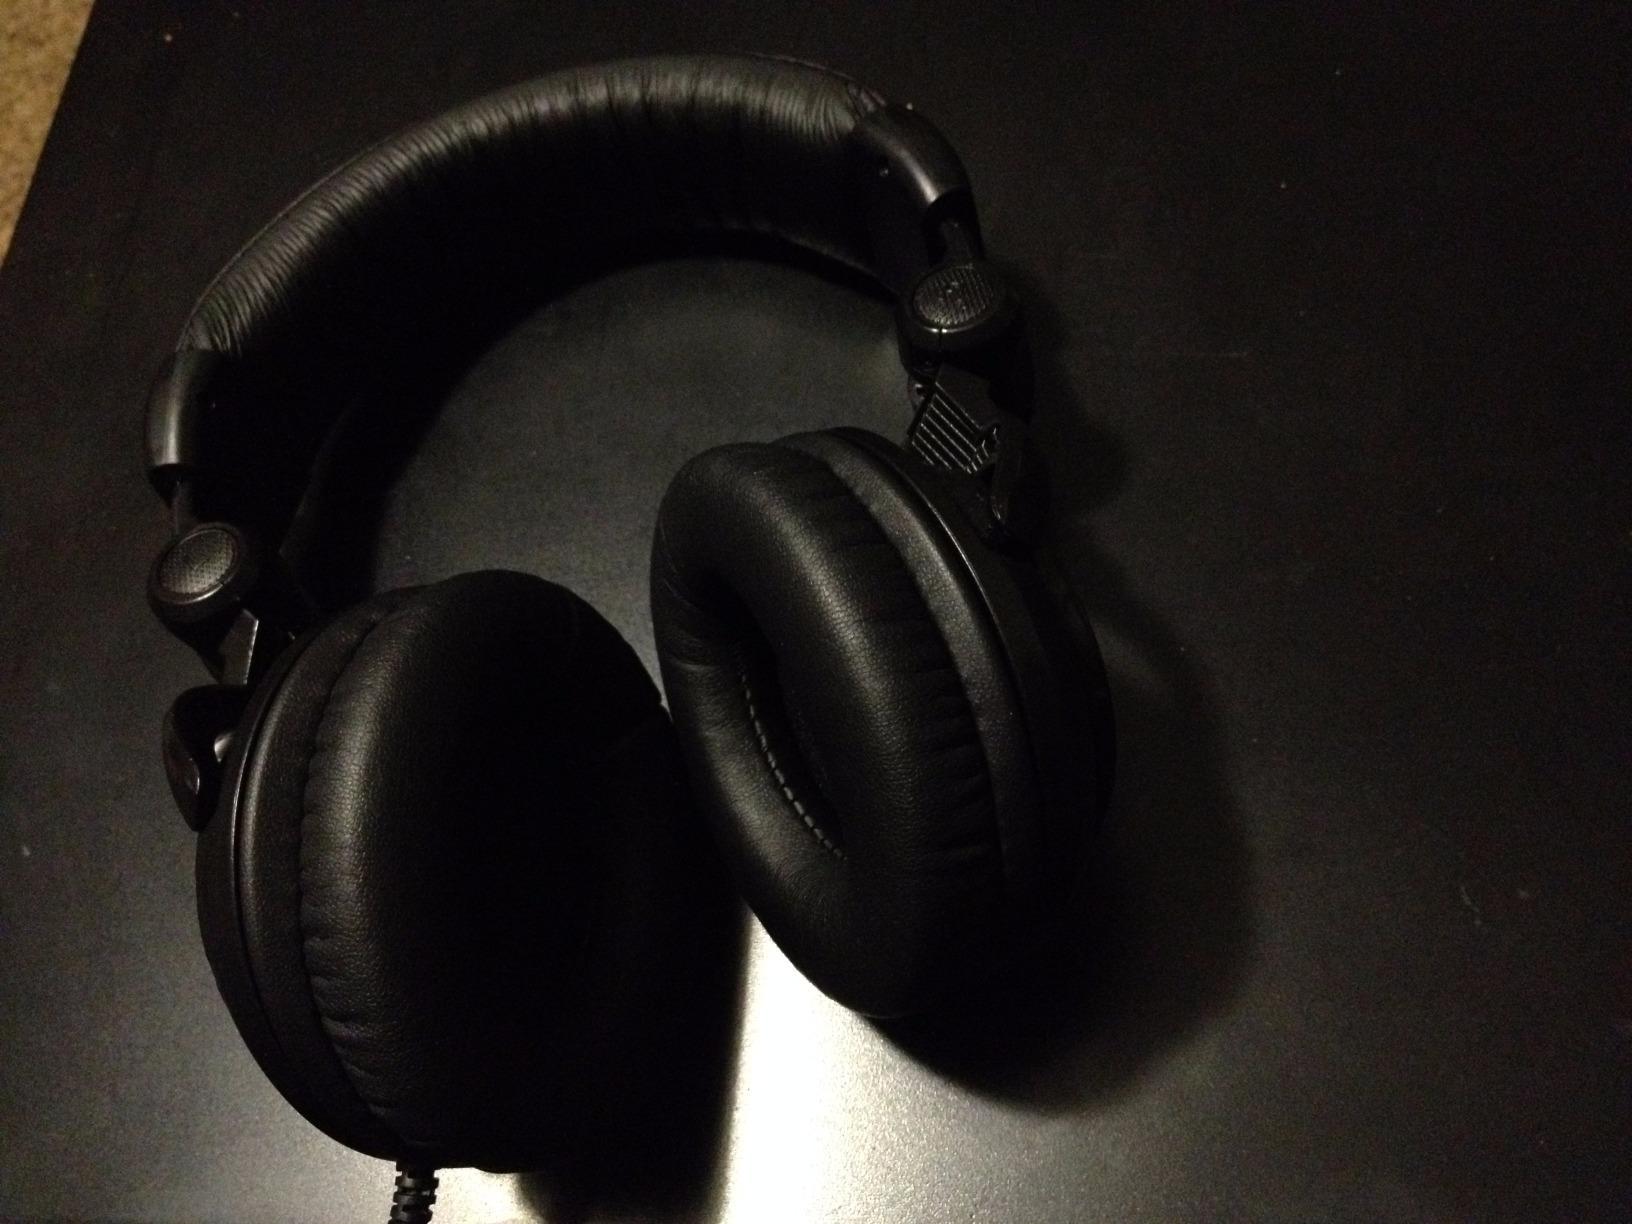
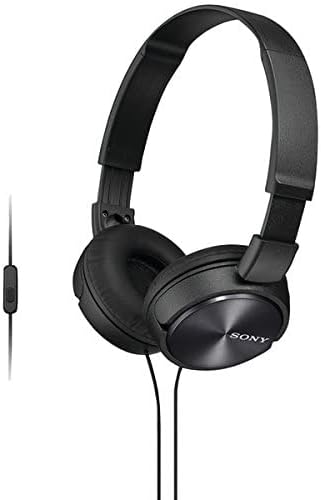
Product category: headphones
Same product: no